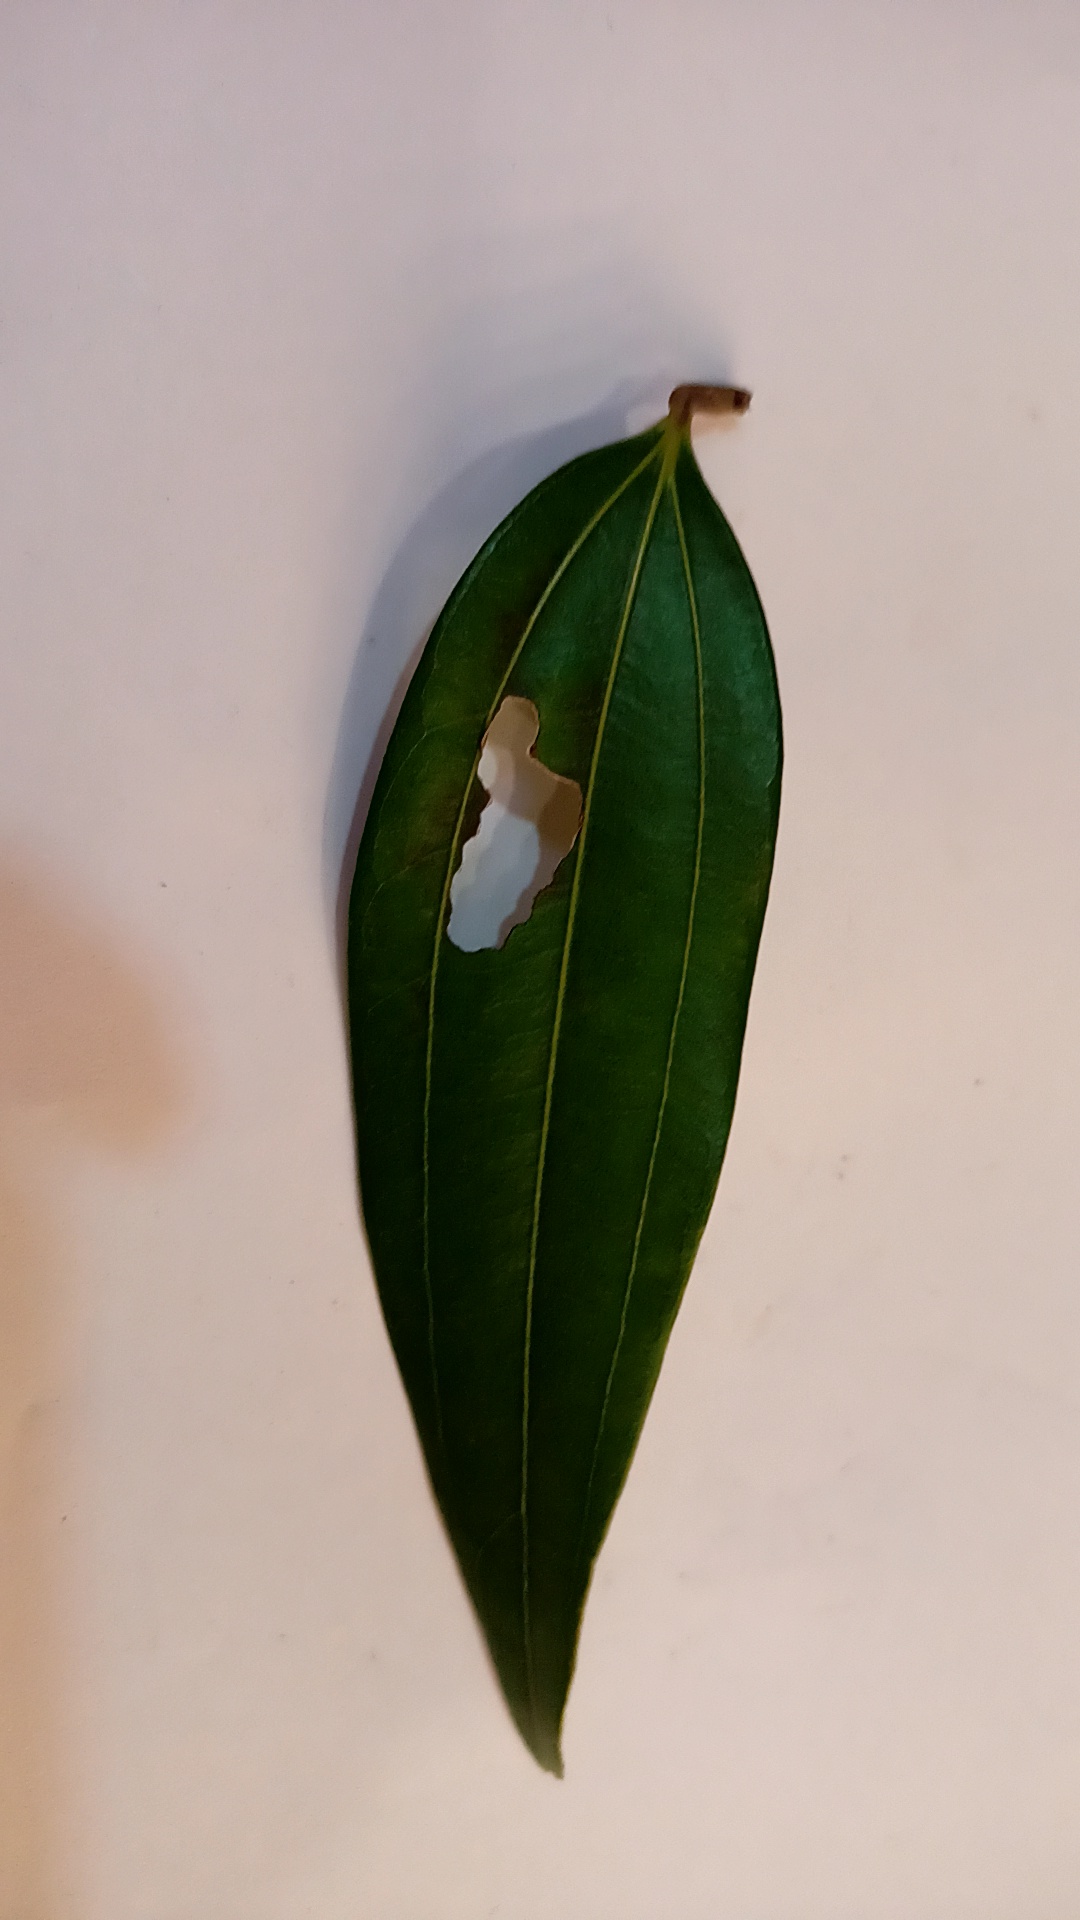
Label: Disease